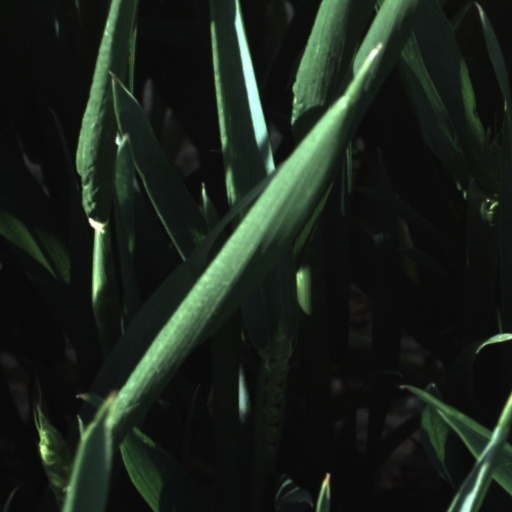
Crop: wheat